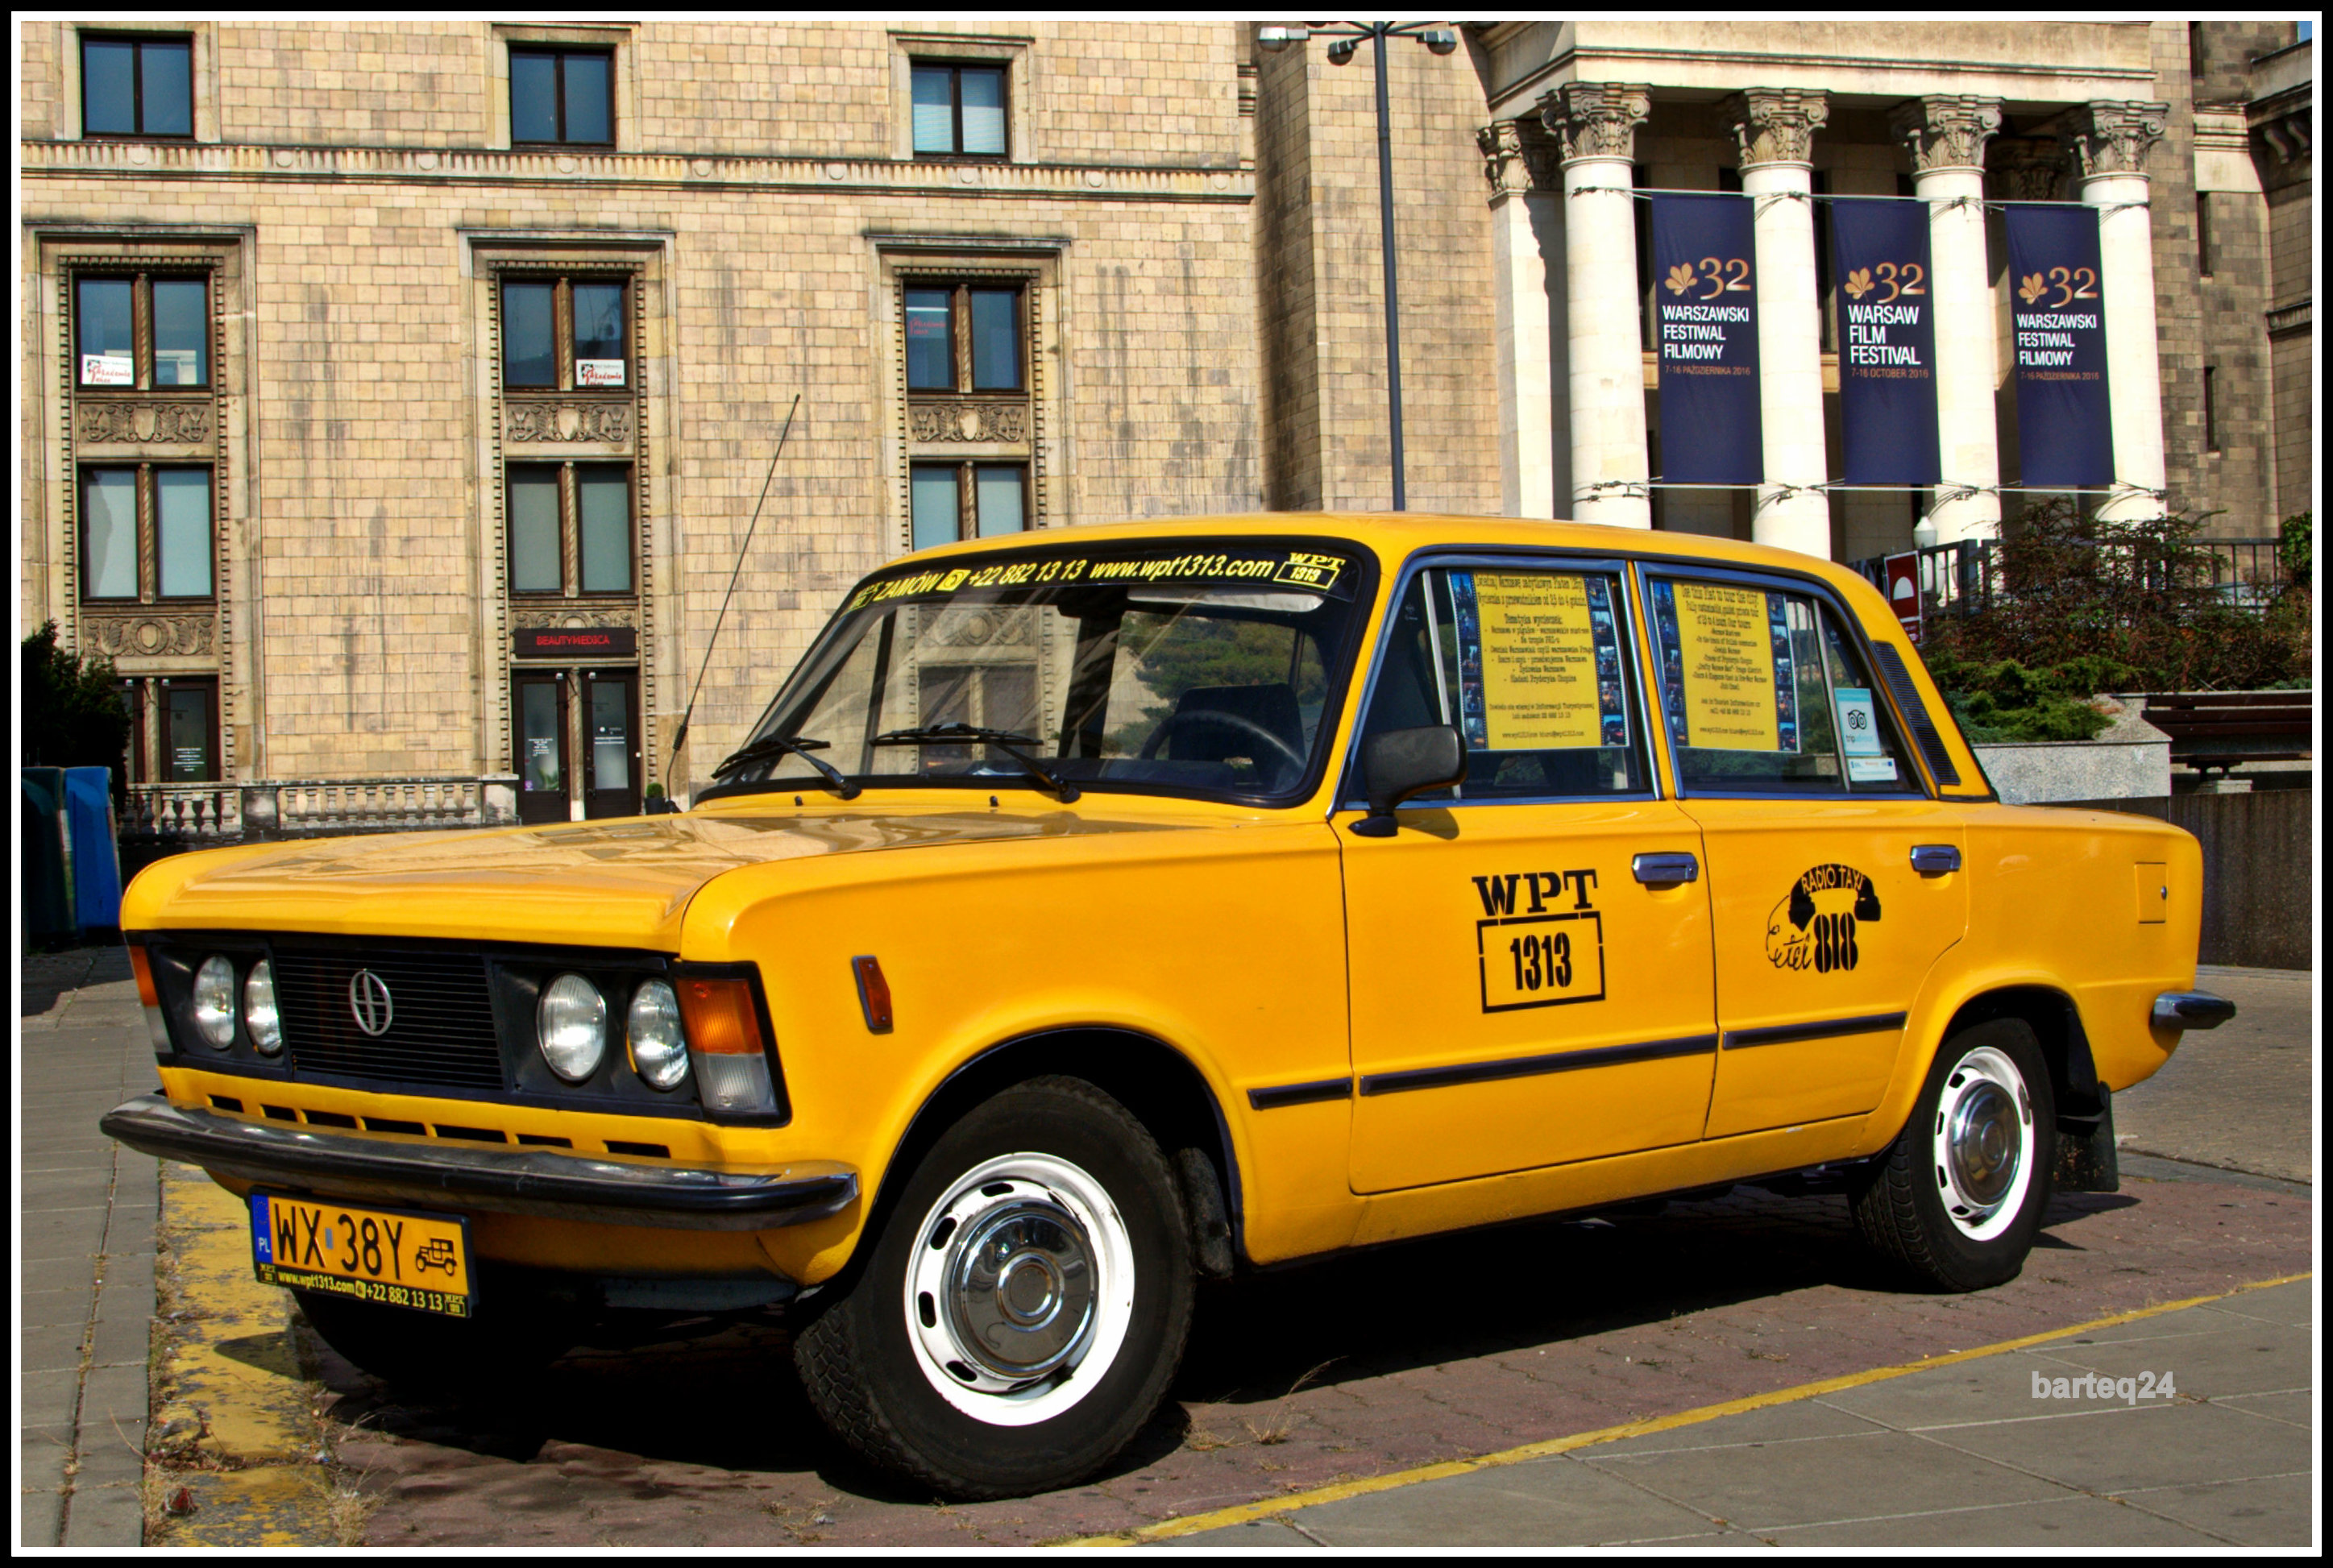
car, taxi, europe, vehicle, poland, sedan, europa, fiat, polska, warsaw, warszawa, mazovia, mazowsze, polskifiat, 125p, 1313, zmiennicy, bareja, antique car, land vehicle, automobile make, compact car, family car, subcompact car, fiat 125